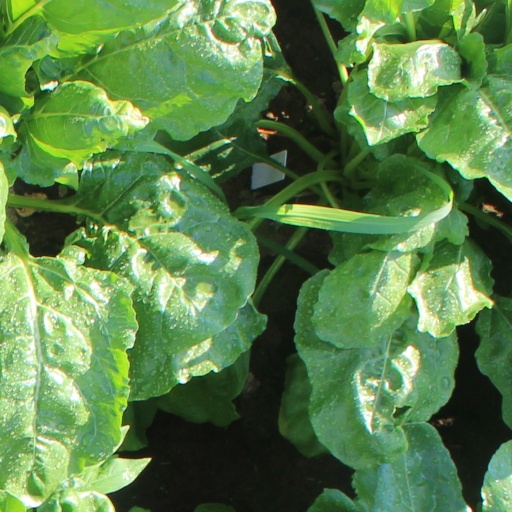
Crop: sugar beet